Samuel Pearse

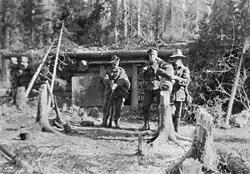
Members of No 2 Gun Crew of the Australian Section of the 201st Battalion, Machine Gun Corps, British North Russian Relief Force, moving off from a blockhouse in the Bolo's old winter line. This is believed to be the blockhouse where Sergeant Samuel George Pearse, an Australian serving with the 45th Battalion, Royal Fusiliers, won his posthumous award of the Victoria Cross on 29 August 1919 for extreme bravery. Date 9 September 1919

Samuel Pearse was buried in a military graveyard near the Obozerskaya railway station, between Emtsa and Archangel, North Russia. A photo taken in September 1919 shows his grave to be intact, but all visible traces of the graveyard eventually disappeared and the location forgotten. The Commonwealth War Graves Commission records him being buried in the Obozerskaya Burial Ground and then commemorated at the Archangel Allied Cemetery. The Allied War Cemetery in Archangel has plaques on its walls listing the names of all those buried elsewhere. His Victoria Cross, Military Medal and 1914–15 Star are on display under his photo in the Hall of Valour at the Australian War Memorial (AWM) in Canberra. Two other service medals were issued but their whereabouts is unknown.